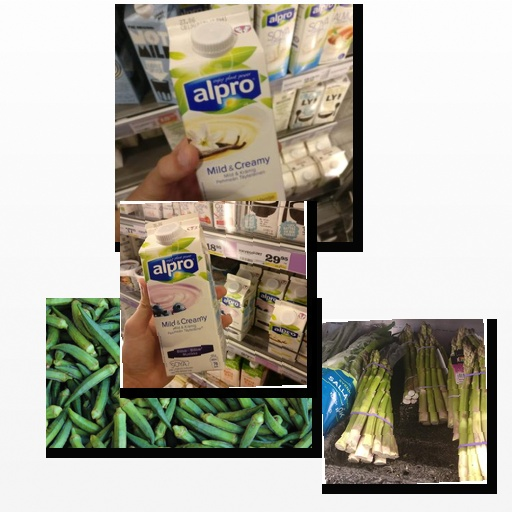
Food items: okra, blueberry_soy_yogurt, asparagus, vanilla_soy_yogurt